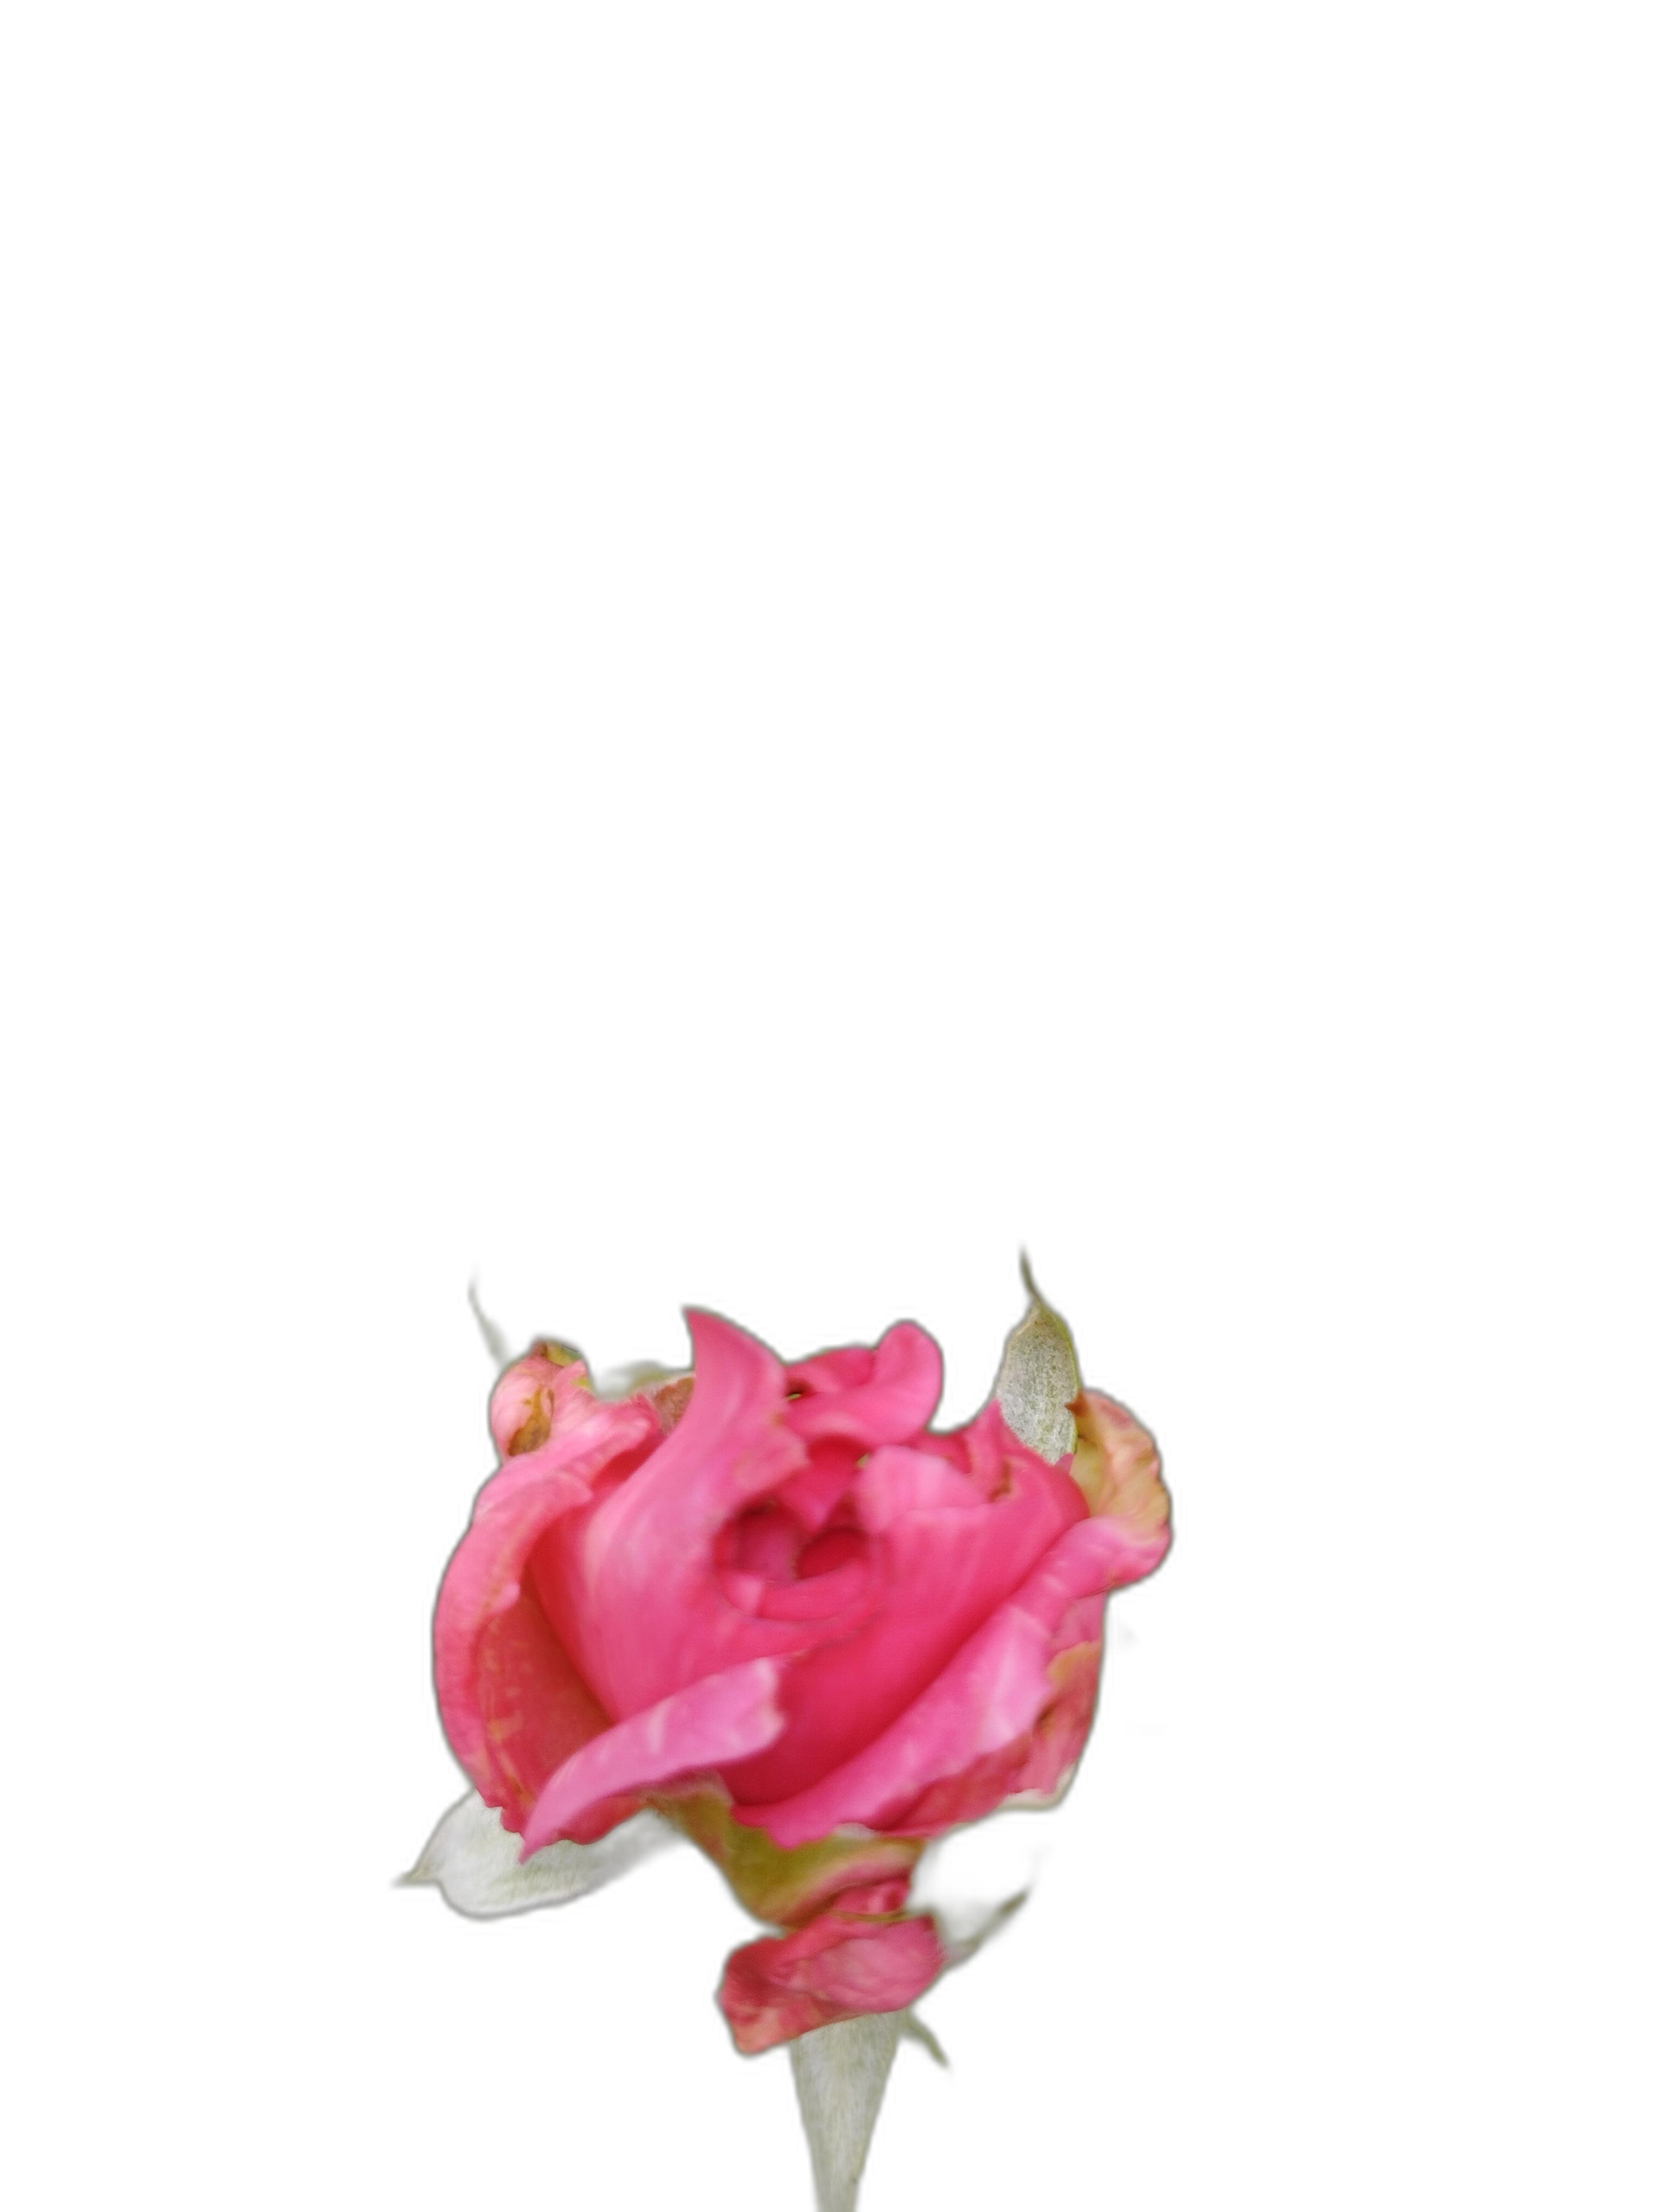
Label: Rose